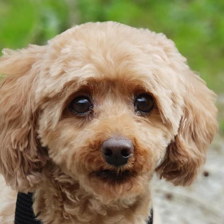
Label: animals